House at 107 William Street

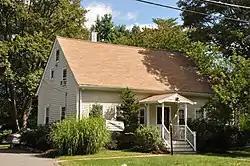

The House at 107 William Street in Stoneham, Massachusetts, is a well-preserved early Greek Revival cottage. Built in the 1820s, it is a -story wood-frame house, five bays wide, with a side-gable roof, clapboard siding, and a granite foundation. It has a projecting central entry and an ell on its east side, set on a brick foundation. The ell has a second entry, indicating it may have been used as a shop. The main entry has sidelights, and both entries have a narrow transom. It is one of a small number of surviving buildings of a larger cluster that once stood near the junction of William and Main Streets.